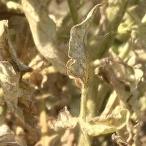
Crop: Tomato
Condition: mite-d